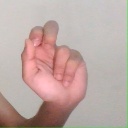
अक्षर: ढ